Newcastle City Centre

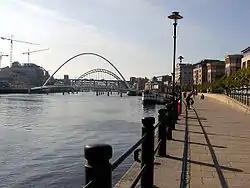
Quayside

The Quayside is a more modern part of Newcastle city centre known for its bars and restaurants.